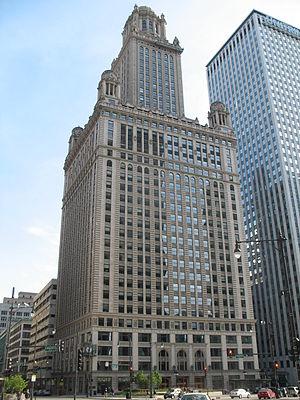
Cet article relate l'histoire et divers aspects de l'architecture de Chicago, la troisième plus grande ville des États-Unis. L'architecture de cette ville a reflété et influencé pendant longtemps l'architecture américaine. La ville de Chicago comprend certains des premiers bâtiments réalisés par des architectes aujourd'hui mondialement reconnus. Comme la plupart des bâtiments du centre-ville ont été détruits par le Grand incendie de 1871, ils sont plutôt réputés pour leur originalité que pour leur ancienneté. À la suite de cet événement qui marqua définitivement l'histoire de la ville, Chicago devient un laboratoire d'expériences architecturales où se côtoient une multitude de styles et de mouvements allant de la fin du XIXᵉ siècle jusqu'à nos jours.
Le 35 East Wacker est un bâtiment historique de style néo-classique de 159 mètres de haut et 40 étages situé dans le secteur du Loop à Chicago. Situé en bordure de la rivière Chicago sur 35 East Wacker et à l'intersection de Wabash Avenue, il a été construit de 1925 à 1927 et a été conçu par l'architecte Frederick P. Dinkelberg. Il se trouve dans le quartier historique de Michigan–Wacker Historic District, à proximité du London Guarantee Building, de la Mather Tower et du Kemper Building.